Marguerite Bourgeoys

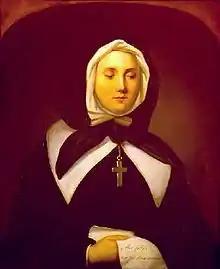
Portrait of Blessed Marguerite Bourgeoys CND by Antoine Plamondon

Marguerite Bourgeoys, CND (17 April 162012 January 1700), was a French religious sister and founder of the Congregation of Notre Dame of Montreal in the colony of New France, now part of Québec, Canada.